Neubois

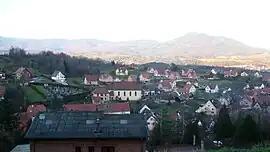
A general view of Neubois

Neubois is a commune in the Bas-Rhin department in Alsace in north-eastern France.